Otto H. Thorman

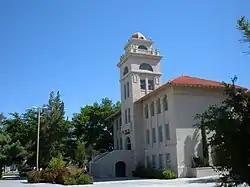
Goddard Hall, designed by Thorman in 1913.

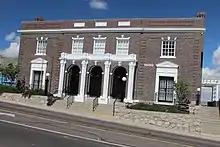
The El Paso Women's Club, designed by Thorman in 1916.

Thorman began his career as an architect in Albuquerque, New Mexico, where he focused on the Spanish Colonial Revival style.